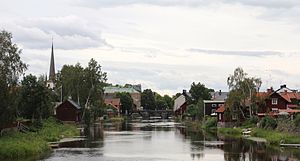
Arbogaån
Arbogaån i byen Arboga
Arbogaån er en å som løber fra søen Väringen ved Frövi i Örebro län mod vest, gennem Arboga i Västmanlands län med udløb i Mälaren ved Kungsör. Arbogaån er en af de såkaldte bergslagsåer og en af Mälarens største tilløb. Den er 45 km lang, 163 km inklusive kildefloder, og med en gennemsnitlig vandmænge på 44 m³/s. Afvandingsområdet er 3.808 km². På en strækning er den grænse mellem landskaperne Västmanland og Närke.